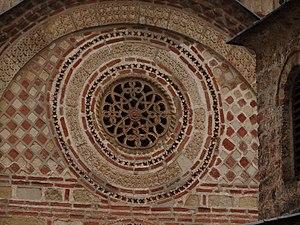
Le monastère de Ravanica est un monastère orthodoxe serbe situé sur le territoire du village de Senje, dans la municipalité de Ćuprija et dans le district de Pomoravlje, en Serbie. Il dépend de l'éparchie de Braničevo et est inscrit sur la liste des monuments culturels d'importance exceptionnelle de la République de Serbie.